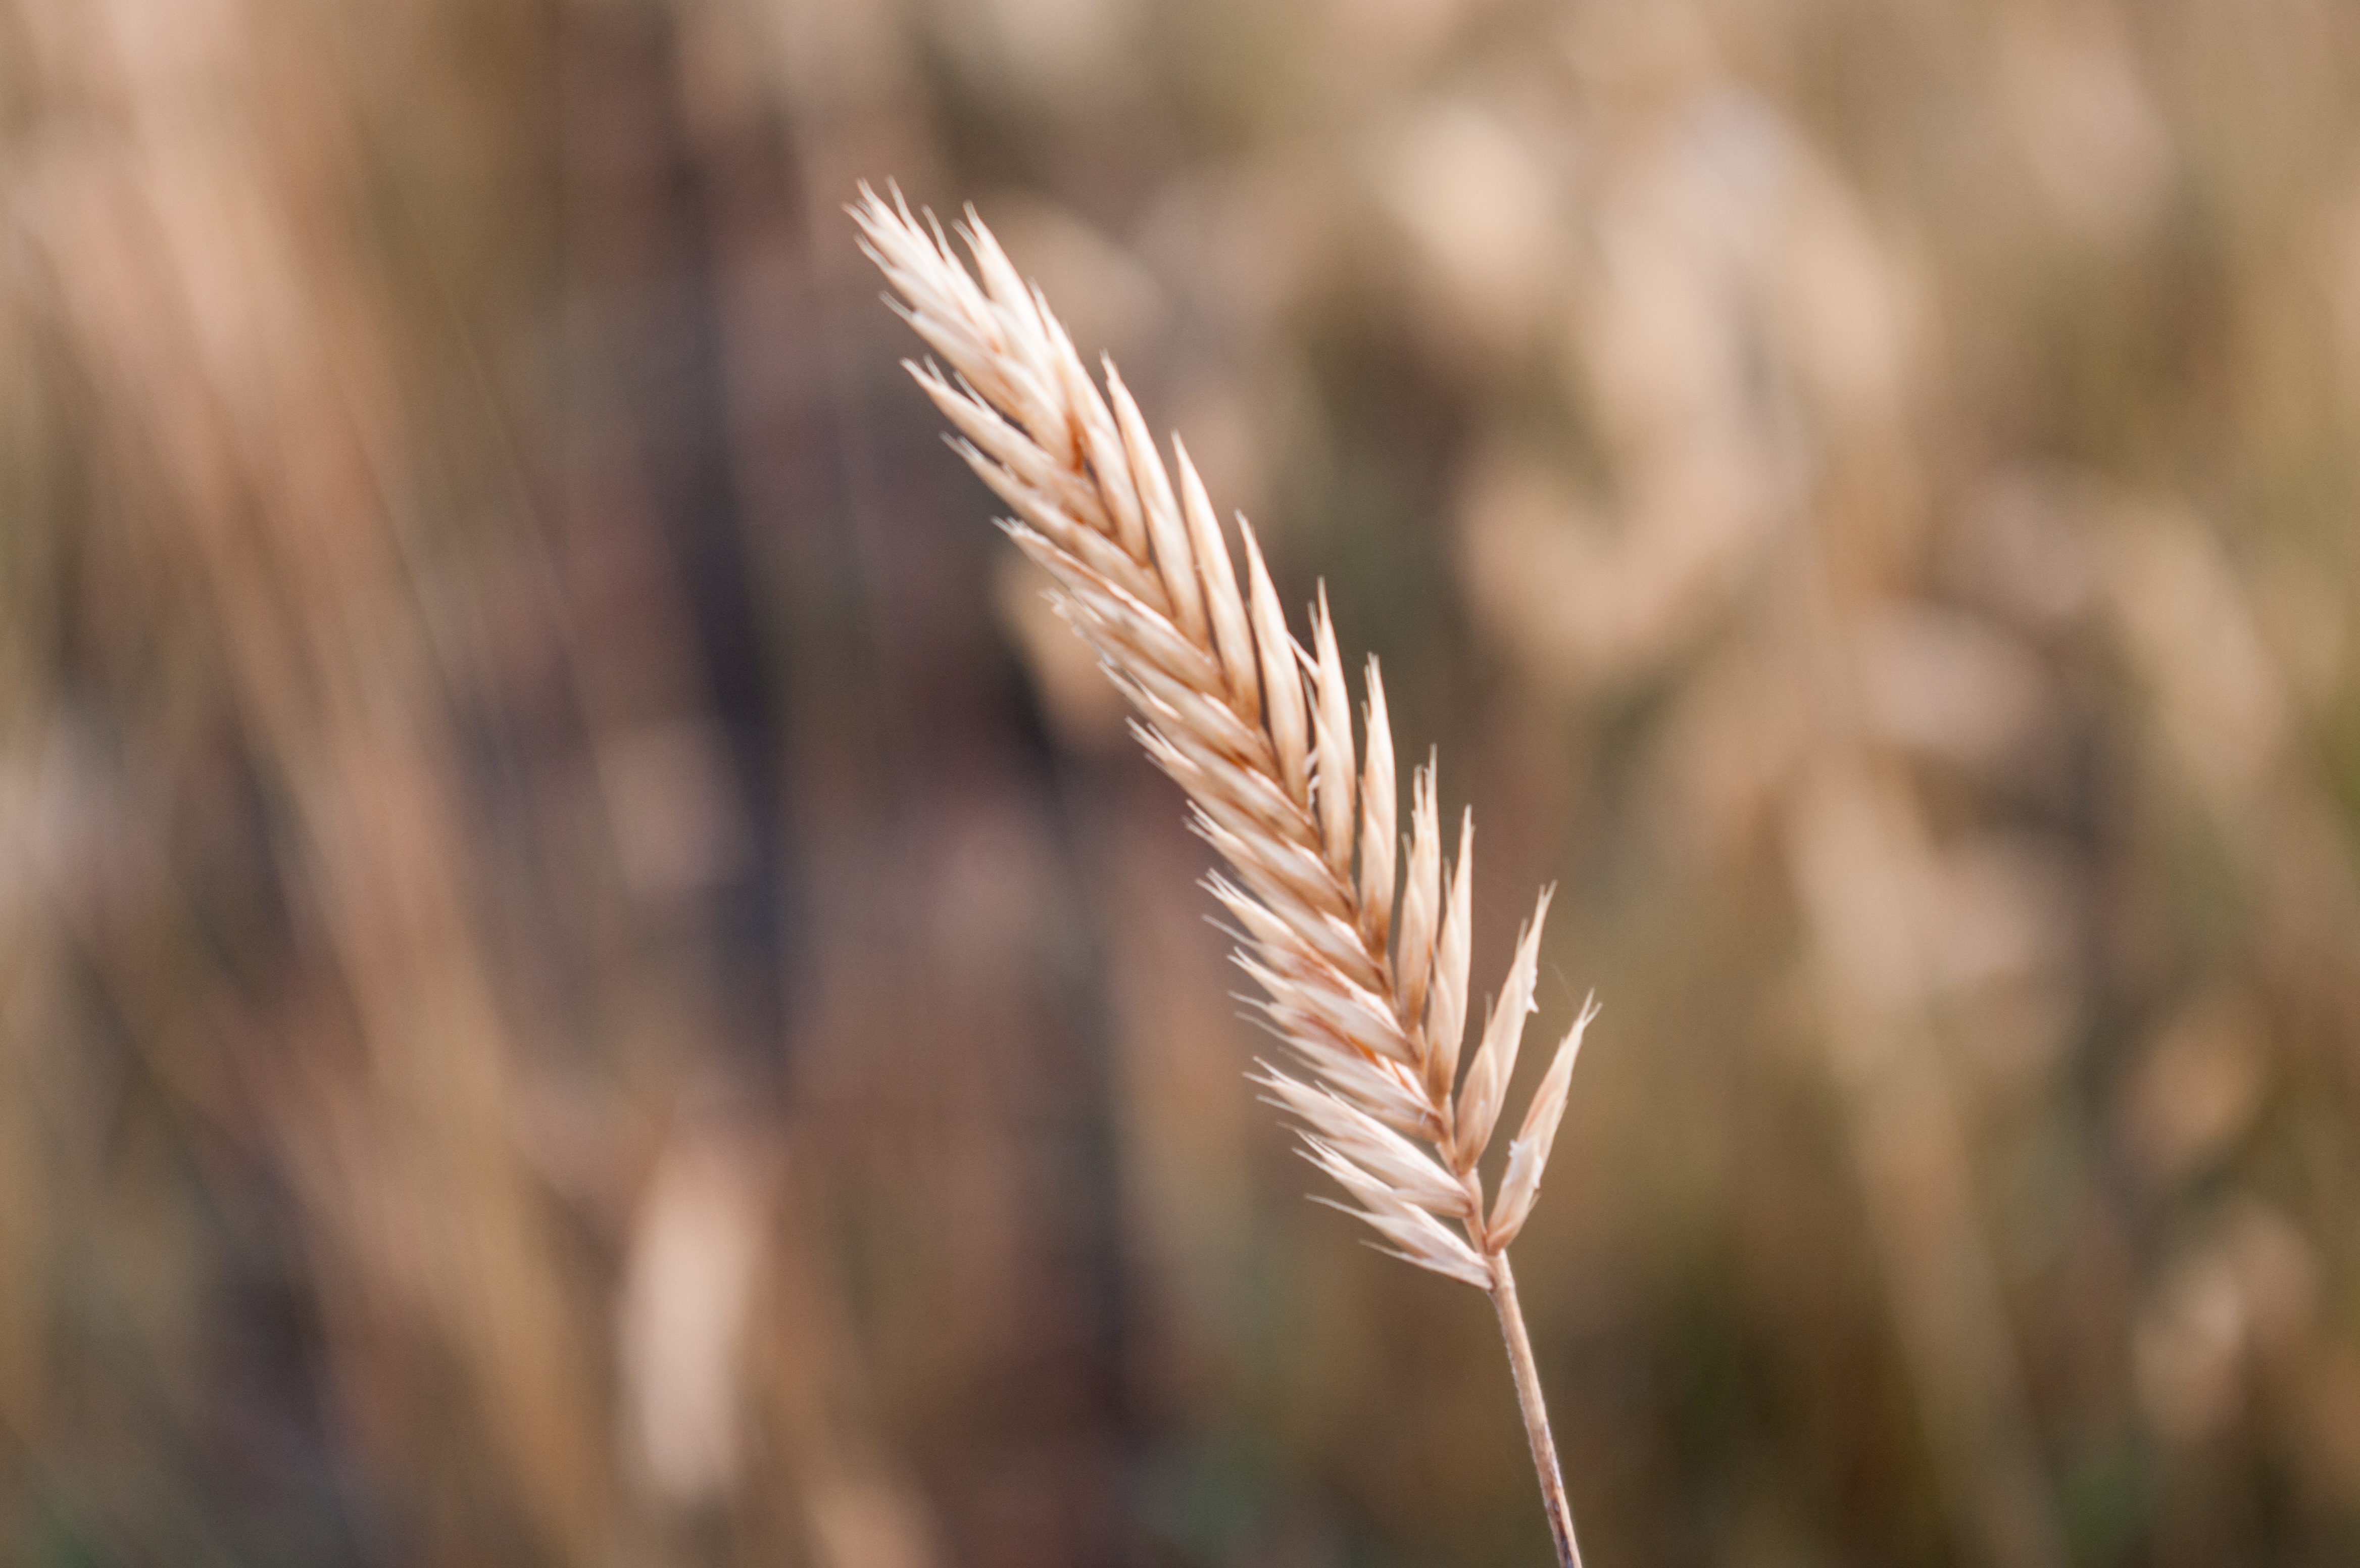
nature, grass, branch, plant, field, wheat, grain, prairie, sunlight, leaf, flower, rural, food, crop, grow, natural, autumn, brown, soil, botany, agriculture, flora, close up, macro photography, flowering plant, grass family, plant stem, land plant, phragmites